Millstatt am See

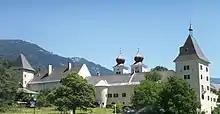
Millstatt Abbey

About 1070 the Bavarian Count Palatine Aribo II and his brother Poto established Millstatt Abbey, a Benedictine monastery, in Millstatt including a donation of extensive landed property around the lake and estates in Salzburg and Friuli. Although no document is saved the first monks probably descended from Hirsau Abbey. The monastery church, now parish church of Christ the Savior and All Saints, was erected in the second quarter of the 12th century. It replaced an earlier church from the days of the Carolingian dynasty, of which some cut stone slabs remained in secondary utilization. While the Counts of Gorizia, Ortenburg and Cilli held the office of a Vogt protector the monastic community included up to 150 brothers, who made Millstatt a cultural centre of Upper Carinthia and left a famous codex—the 'Millstatt Manuscript'—in Middle High German language from around 1200. The decline of the monastery in consequence of economic and disciplinary difficulties led to its abolition by Pope Paul II in 1469.